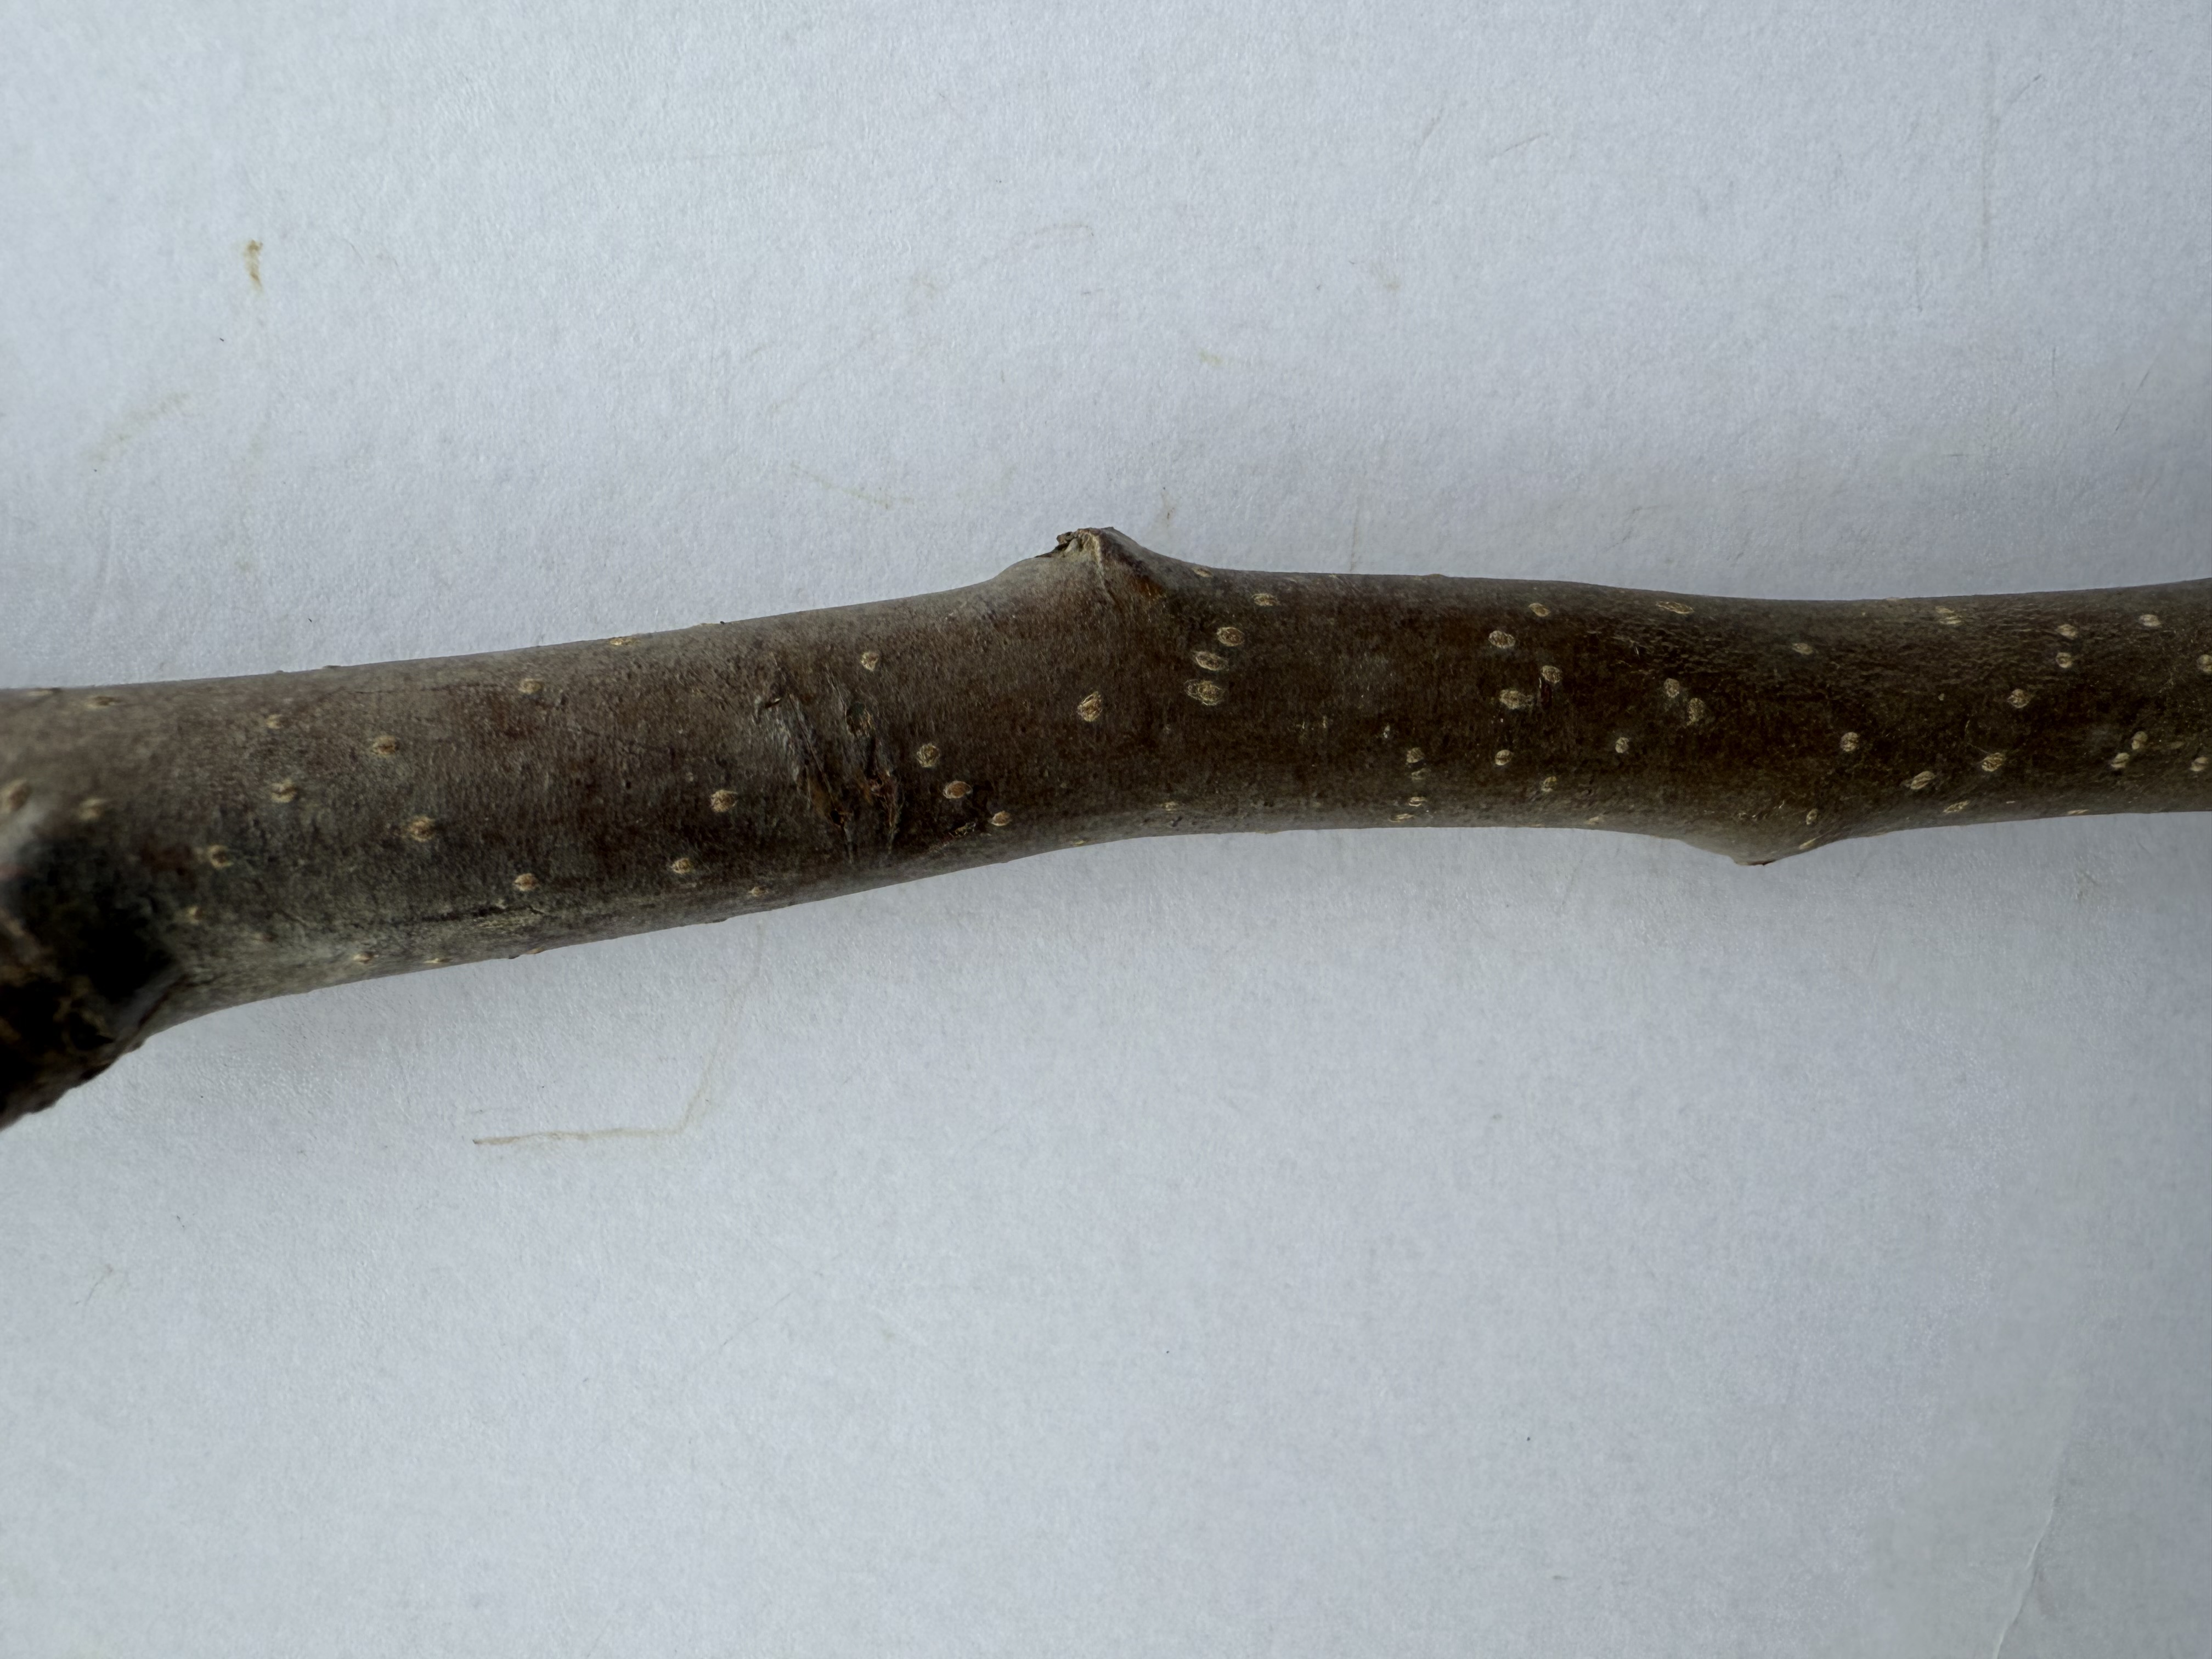
Variety: Akca Pear